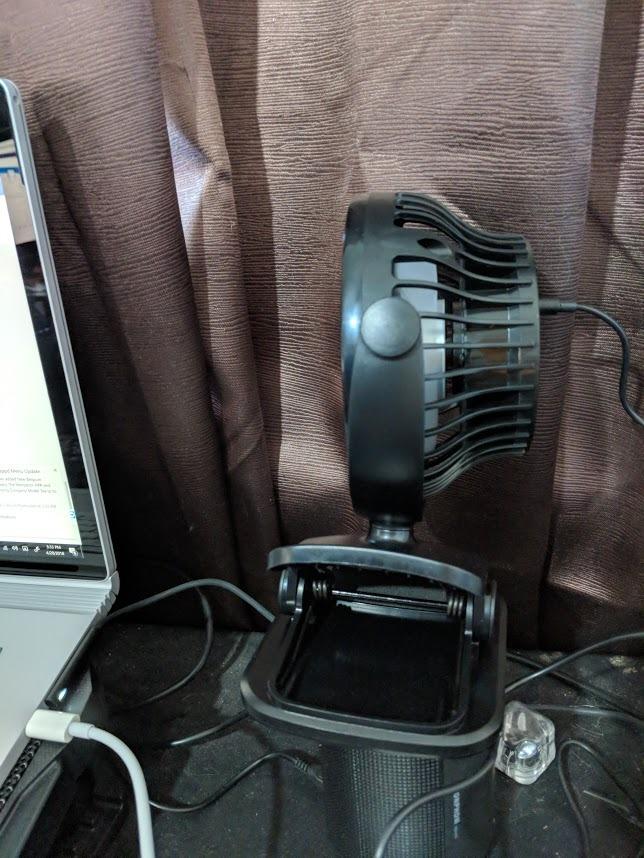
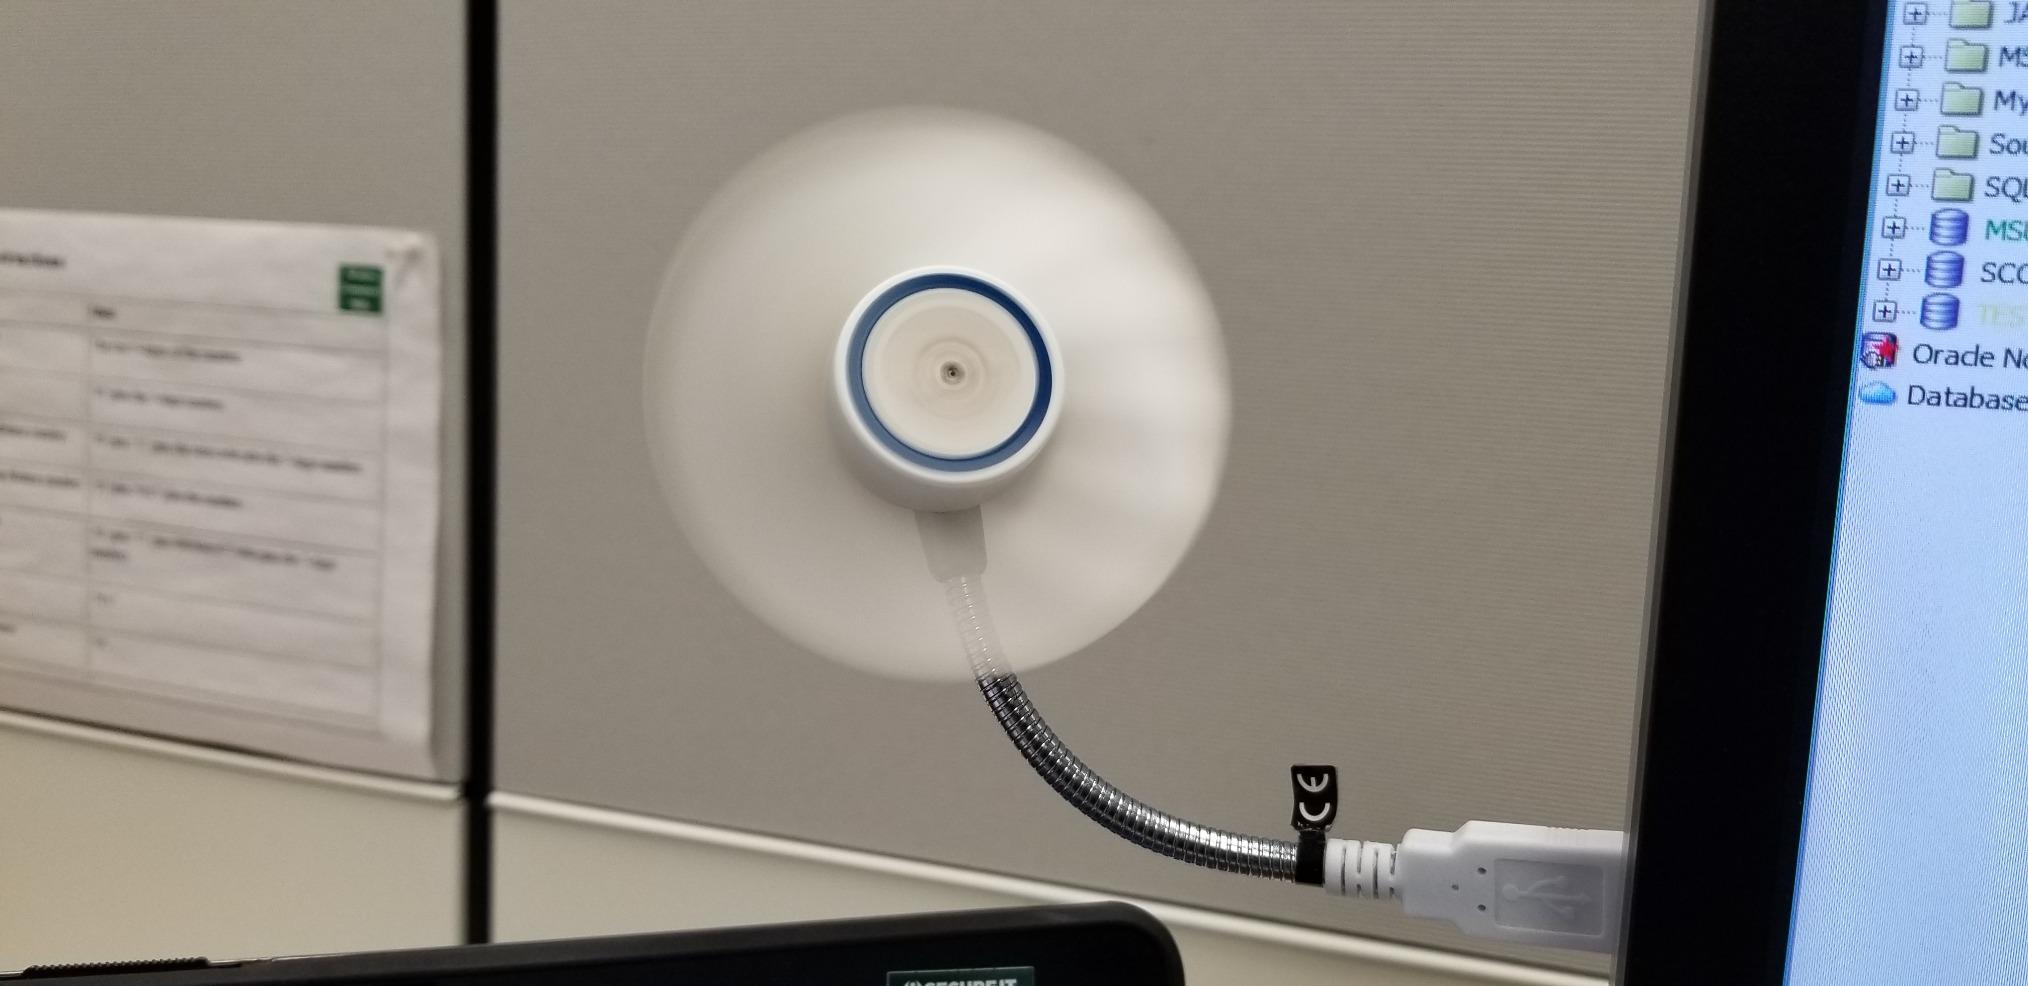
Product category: fan
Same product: no